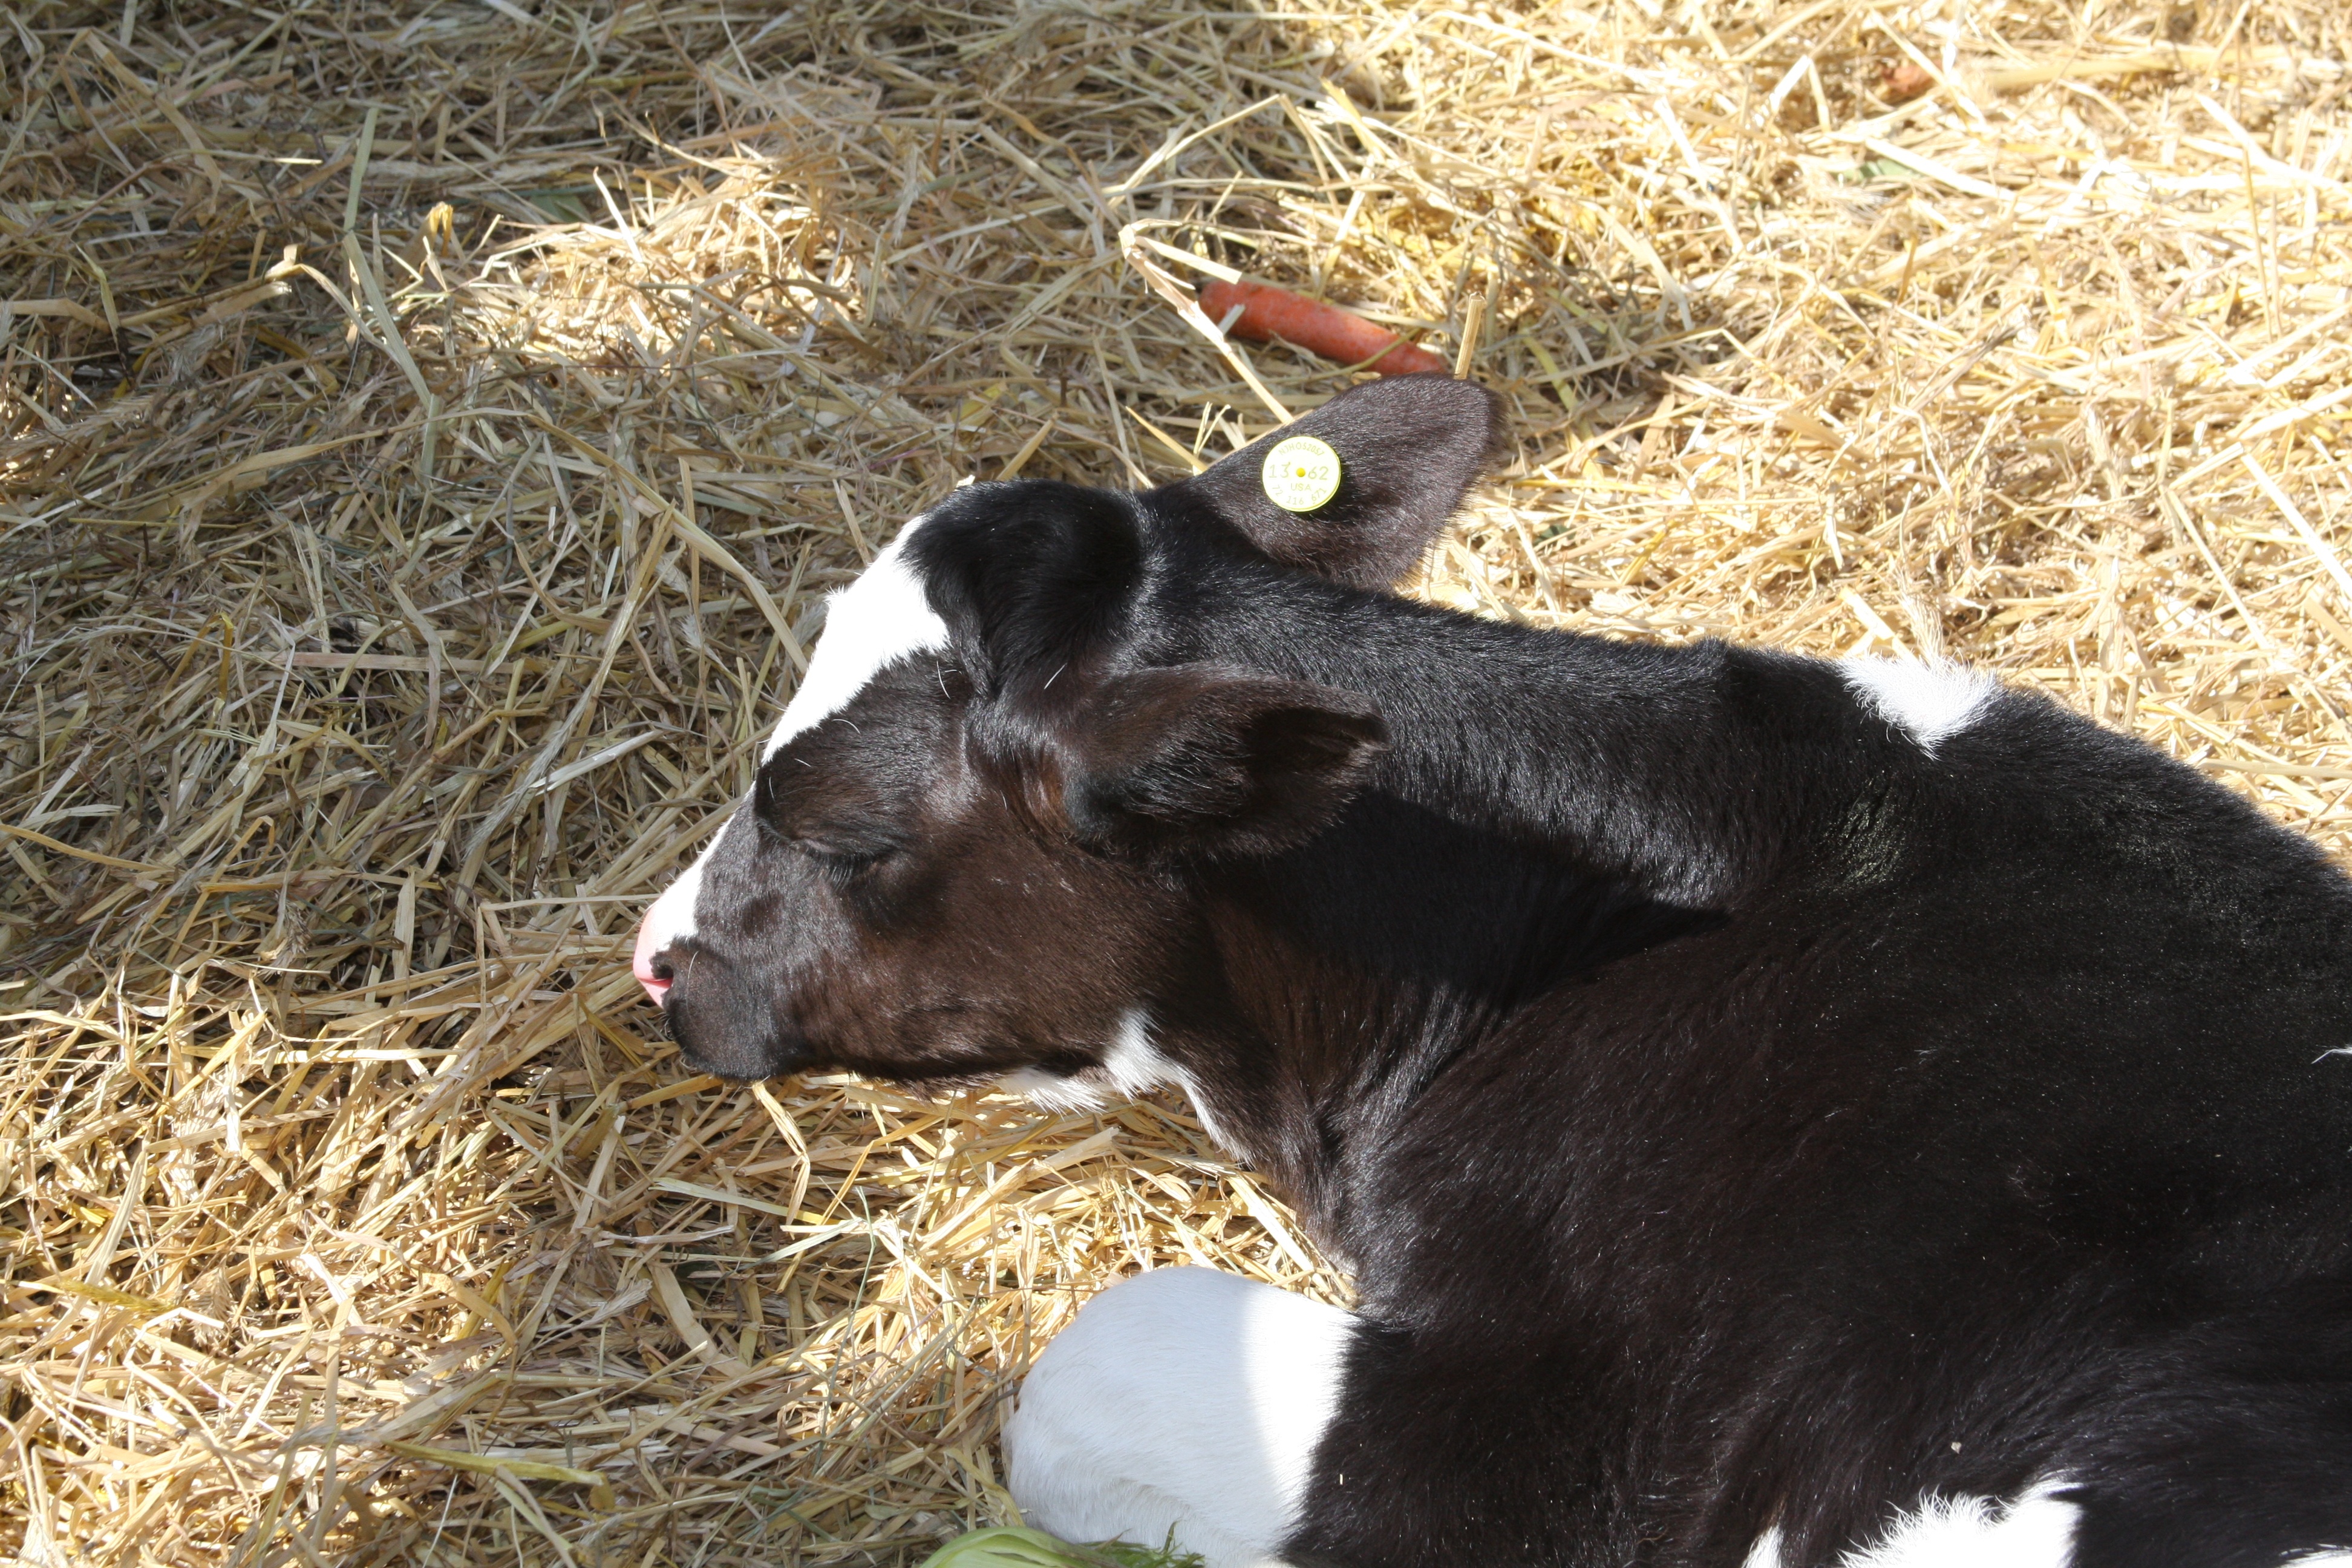
nature, farm, wildlife, cow, cattle, brown, mammal, fauna, calf, farm animal, vertebrate, cattle like mammal, cow goat family